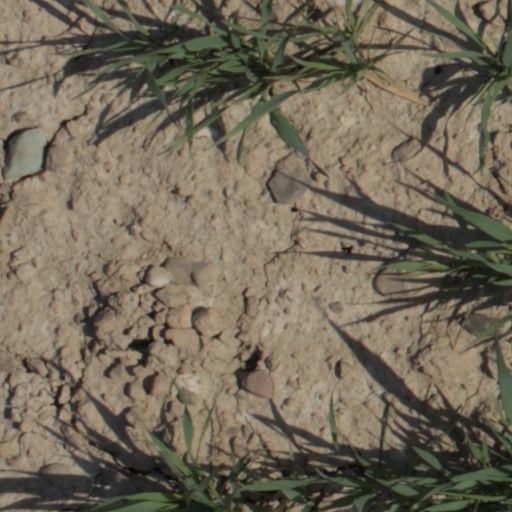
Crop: wheat